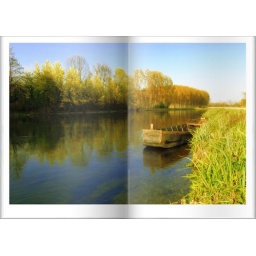
My river in the book